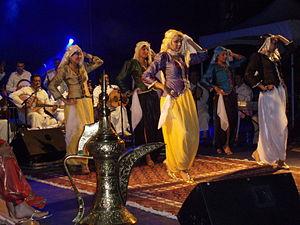
Nouri Koufi chanteur et musicien algérien
Nouri Kouffi est un interprète algérien de musique arabo-andalouse, il est surtout connu pour être une figure de proue du hawzi et du aroubi, un répertoire musical intermédiaire entre la musique arabo-andalouse et populaire.